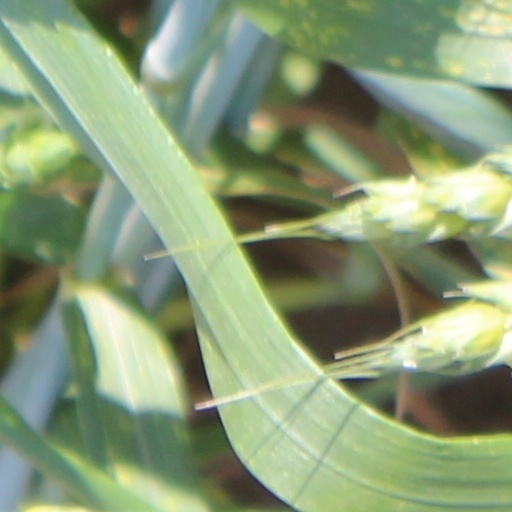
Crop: wheat